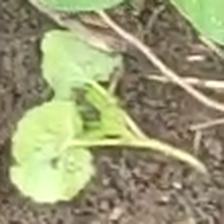
Weed species: Little_Mallow(Malva parviflora)